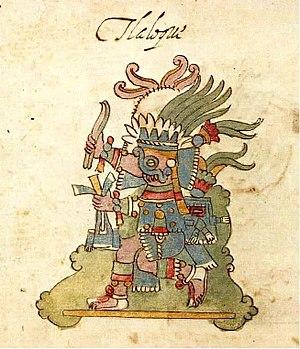
Tlaloc, appelé aussi Tlalocantecuhtli est un dieu aztèque de l'eau, qui tenait un rôle prépondérant dans la mythologie et la religion des Aztèques, comme c'était le cas de tous les dieux de la pluie dans les religions mésoaméricaines.
Le Codex Ríos, appelé aussi Codex Vaticanus A ou Codex Vaticanus 3738, est une copie augmentée et traduite en italien du codex aztèque dit Telleriano-Remensis.Il est classé dans le groupe Borgia.